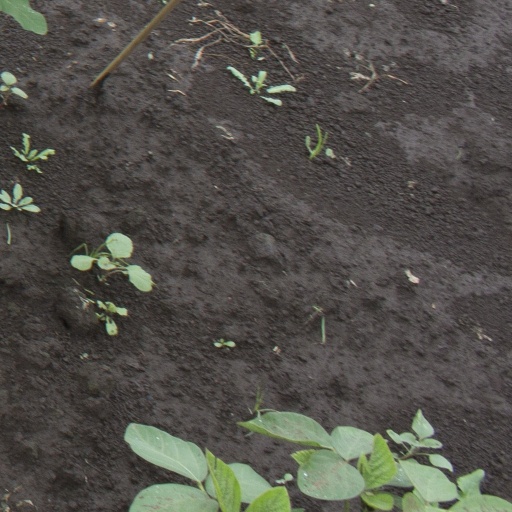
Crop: soybean